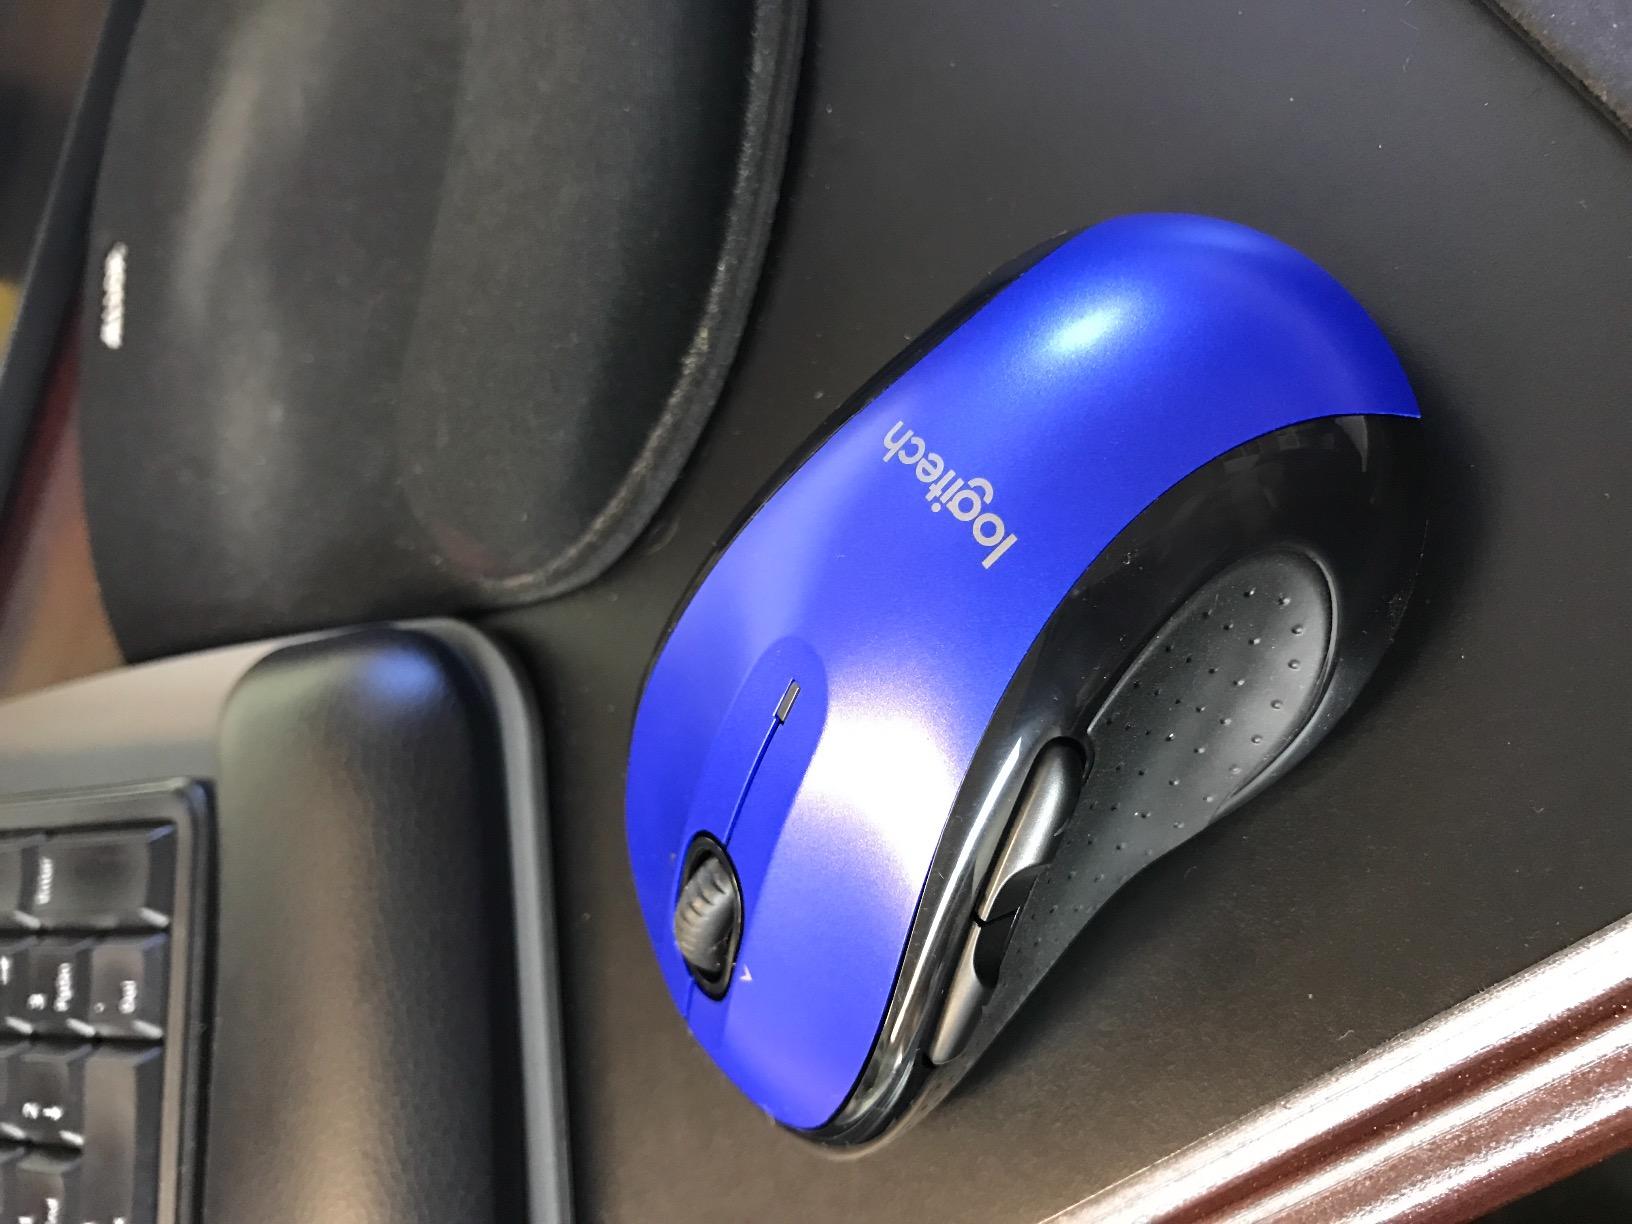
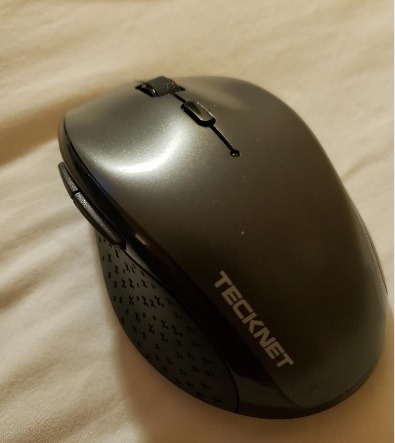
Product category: mouse
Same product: no